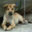
Label: dog